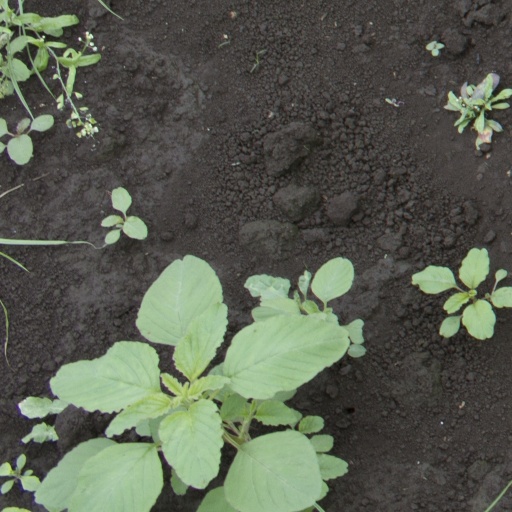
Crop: soybean